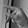
ASL letter: P